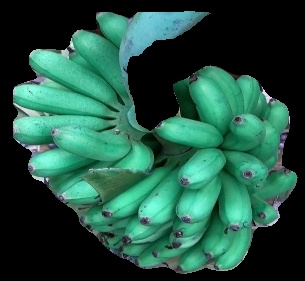
Variety: rasbale
Grade: grade1